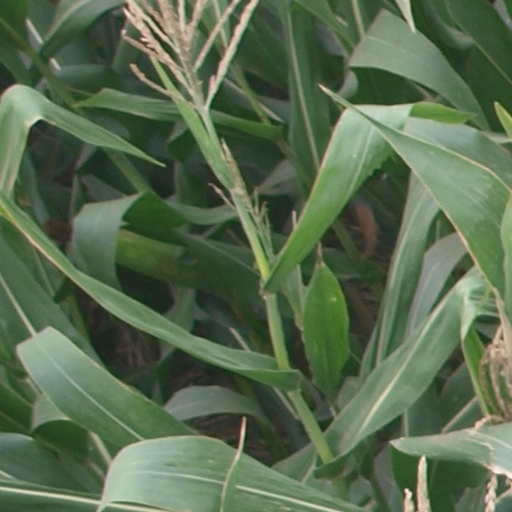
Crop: maize; corn